Chinatowns in Asia

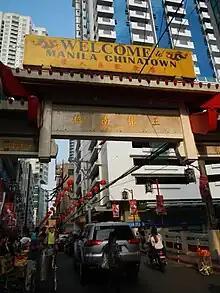
Welcome Arch to the Manila Chinatown

The best-known Chinatown in the Philippines is the district of Binondo in Manila. Binondo is the oldest Chinatown in the world, having been established in 1594, when the Spanish colonial government of the Philippine islands restricted the residence of Chinese who had converted to Christianity to this area. Unconverted Christians were allotted a different enclave, then called the Parian, which is no longer in existence as a Chinatown.